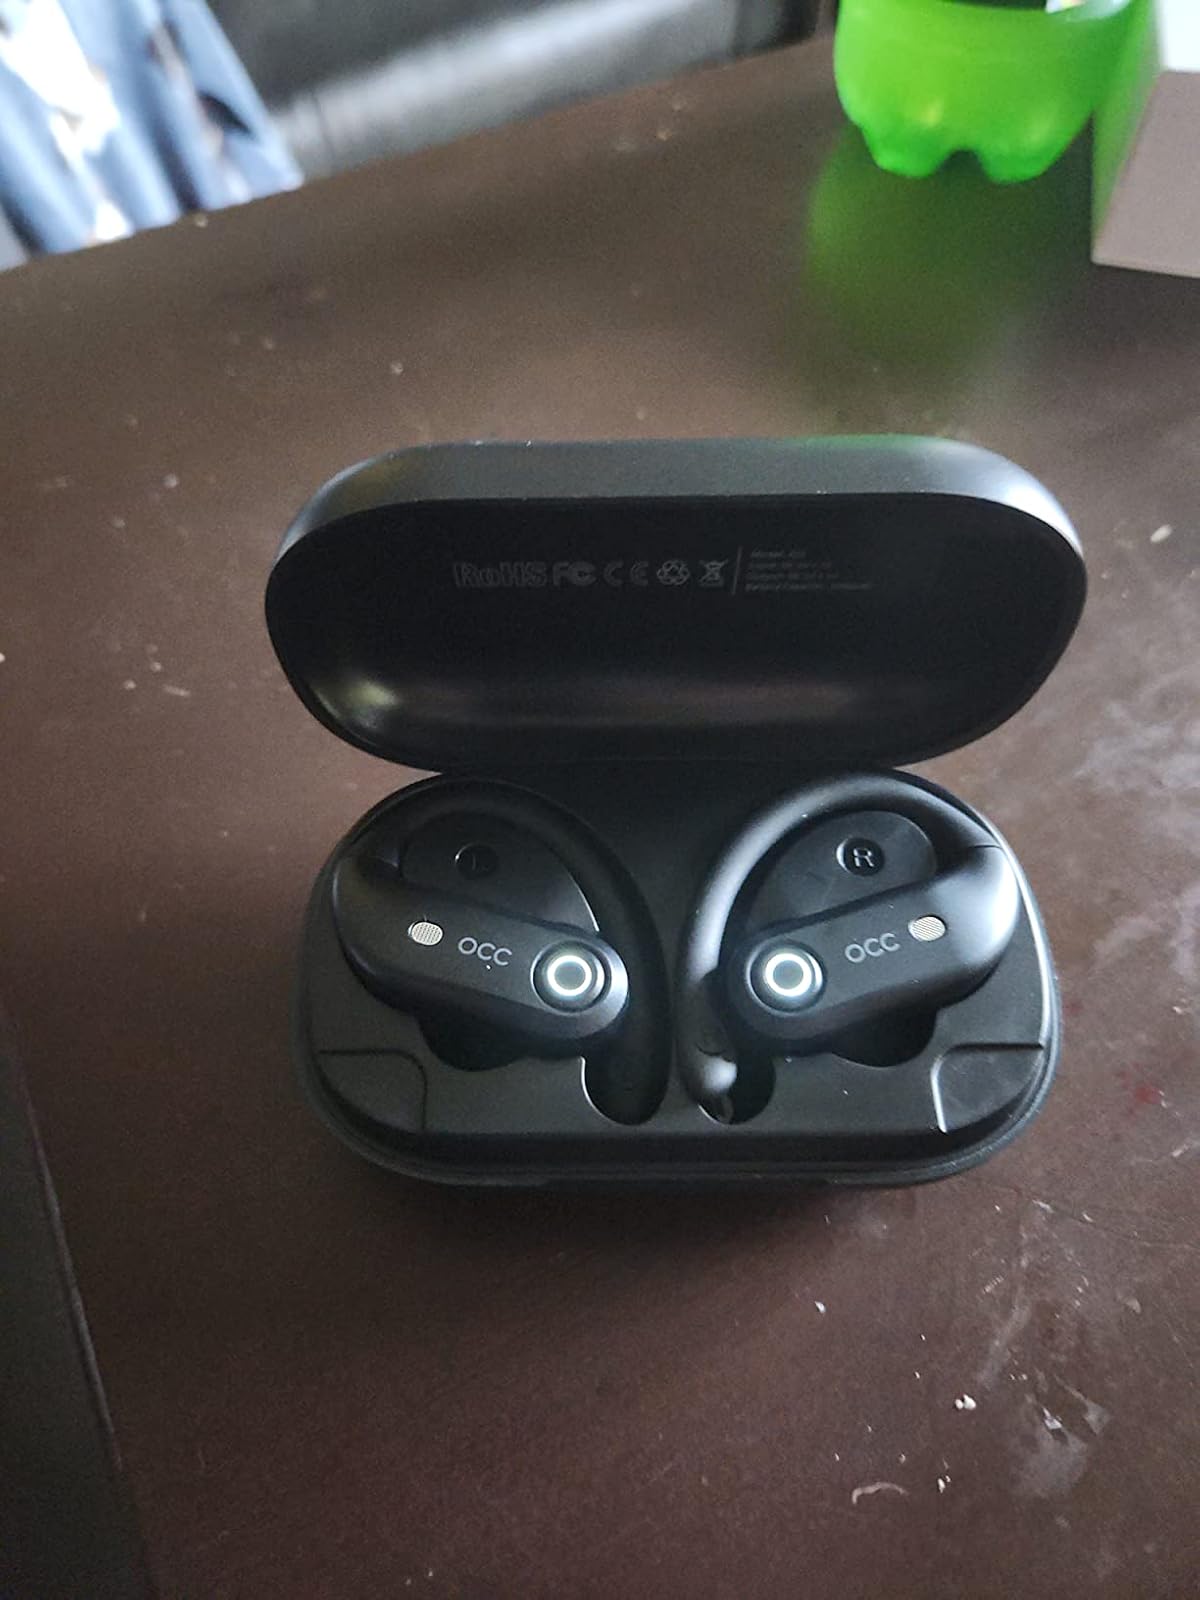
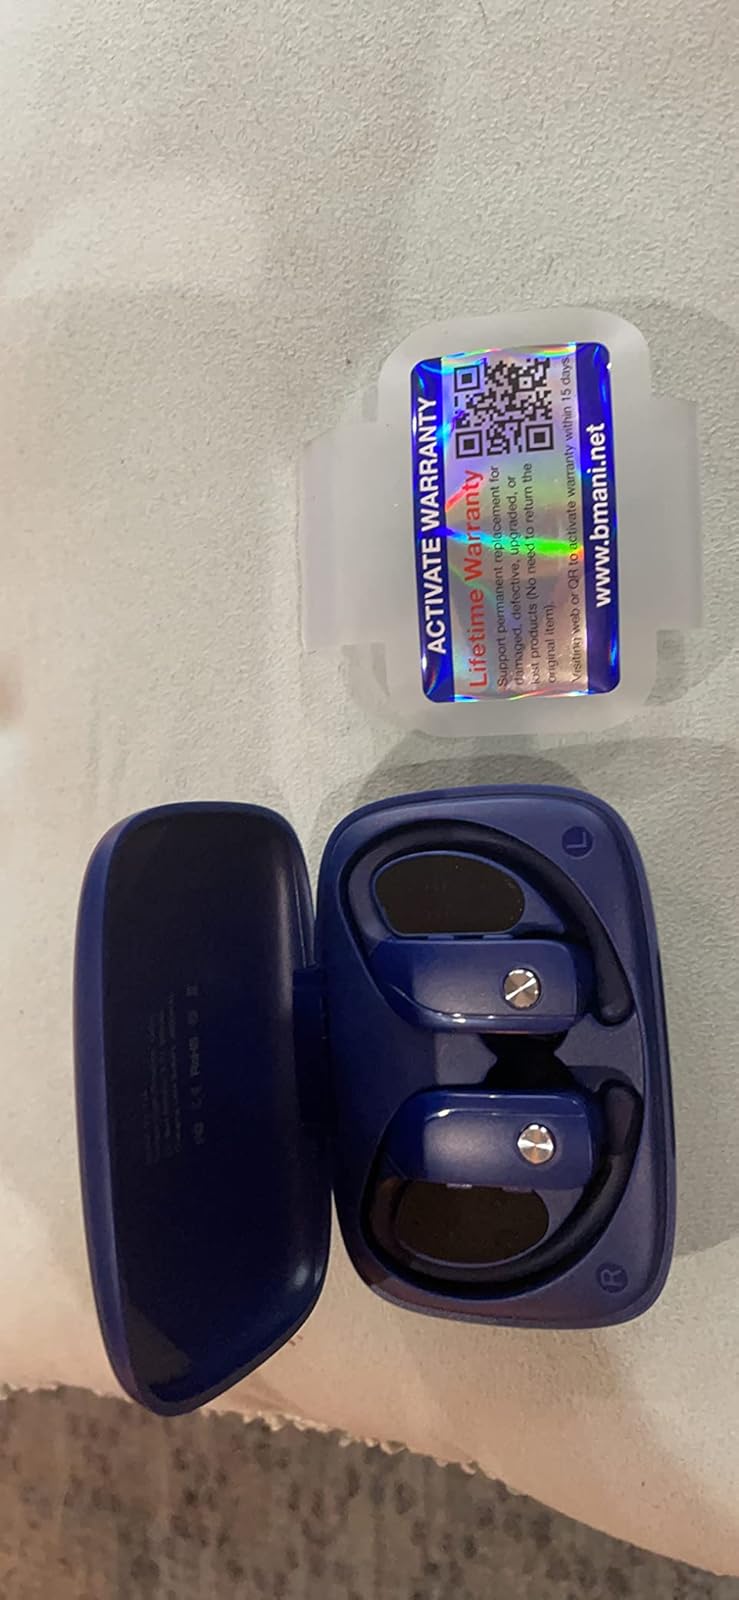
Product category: earbuds
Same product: no